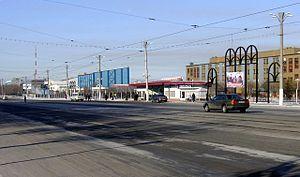
Temirtaw est une ville industrielle de l'oblys de Karaganda, au Kazakhstan. Elle est située sur la rivière Noura, à 26 km au nord-ouest de Karaganda. Sa population s'élève à 175 632 habitants en 2014